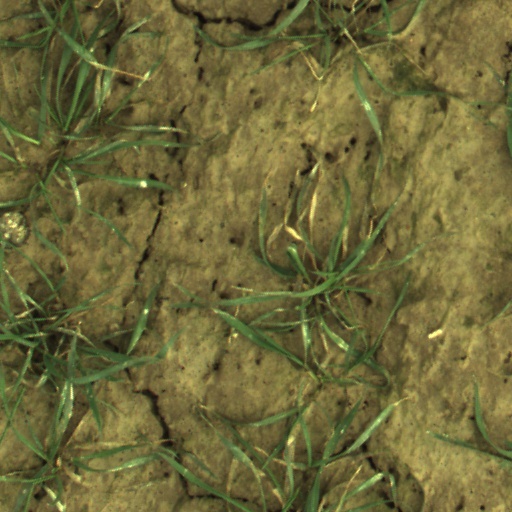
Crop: wheat